Mass Effect

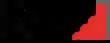
The N7 emblem

N7 Day is an informal commemorative day observed annually on November 7 by BioWare, Electronic Arts and "Mass Effect" fandom. It originated as a marketing initiative by BioWare in 2012 to celebrate the "Mass Effect" media franchise. "N7" refers to Commander Shepard's in-universe military designation code worn on the character's armor: "N" is the classification for special forces and "7" is for Shepard's highly prestigious in-universe rank.